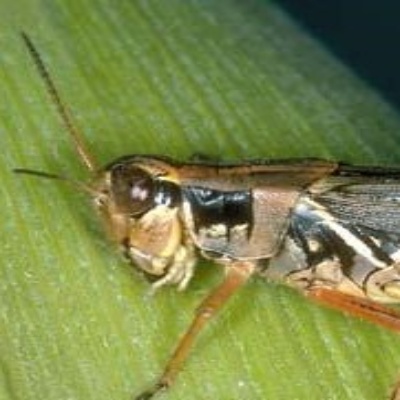
Crop: Maize
Condition: grasshoper